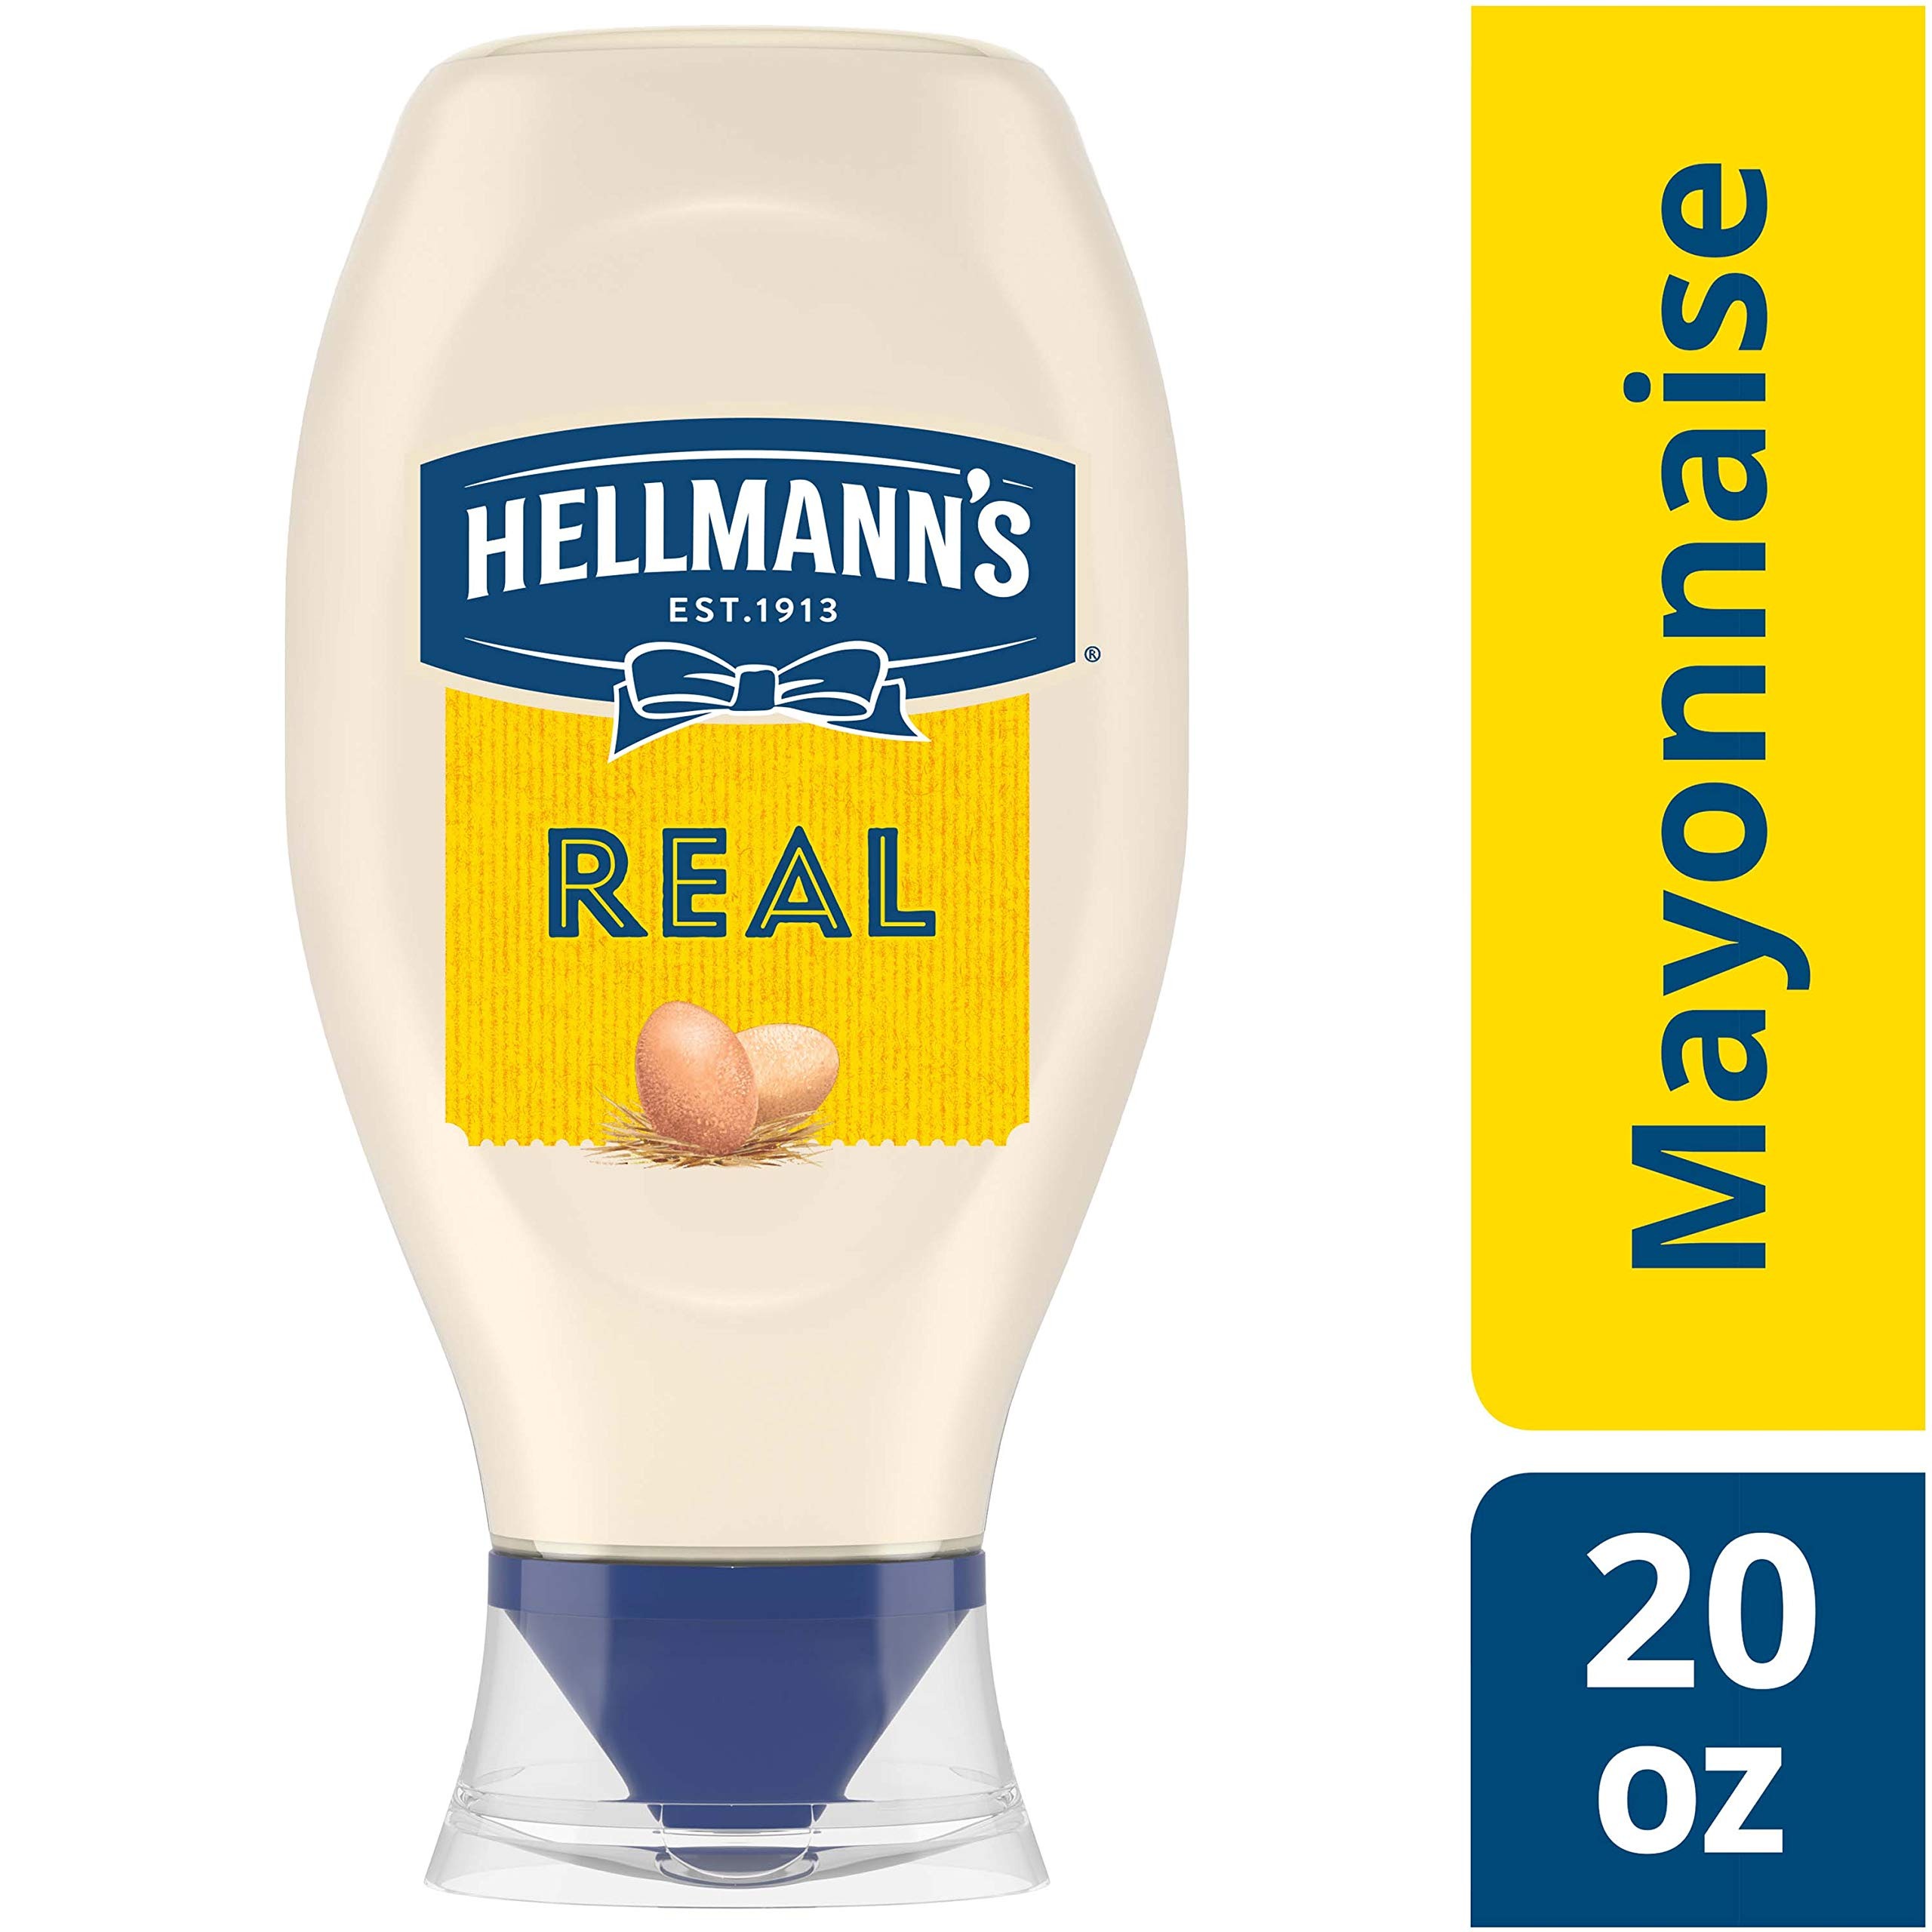
Item Name: Hellmann's Real Mayonnaise, Squeeze 20 oz
Bullet Point 1: Enjoy the creamy, delicious taste of Hellmann’s Real Mayonnaise, a naturally gluten-free condiment in a convenient real mayo squeeze bottle
Bullet Point 2: This gluten-free mayo is made with real, simple ingredients like 100% certified cage-free eggs, oil and vinegar
Bullet Point 3: An ideal condiment for spreading on sandwiches and wraps, grilling juicy burgers, mixing creamy dips, and preparing fresh salads and simple meals
Bullet Point 4: Our unique squeeze bottle has a clean lock cap and precision tip and gives you the control to get your mayo exactly where you want it
Bullet Point 5: Rich in Omega 3-ALA (contains 650mg ALA per serving, which is 40% of the 1.6g Daily Value of ALA), this is a great option for those looking for delicious gluten-free condiments
Value: 20.0
Unit: Ounce

Price: 5.99